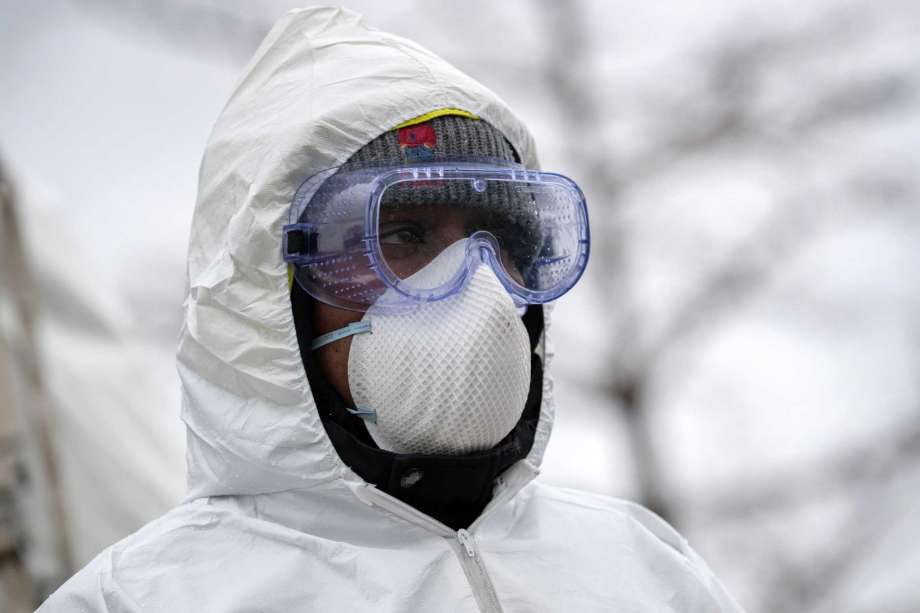
Objects detected:
Mask
Goggles
Coverall